Body camera

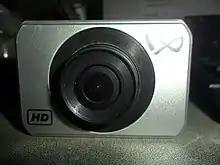
8ten action camera, low budget HD camera

Body-worn cameras as well as helmet cameras are used in the military. Video can either be stored locally, or streamed back to a command center or military outpost. A notable example is the raid on Osama Bin Laden's compound, where live video footage of the raid is believed to have been streamed to the White House. In 2013, Royal Marine Alexander Blackman was convicted of murder for killing a captive Taliban insurgent; footage from incident, recorded on a helmet camera, was used in Blackman's court-martial. The conviction was overturned in 2017 and reduced to manslaughter on the grounds of diminished responsibility with Blackman being released from jail. The helmet camera has been the focus of the Discovery Channel series "Taking Fire" about the 101st Airborne in the Korengal documenting their personal war footage.